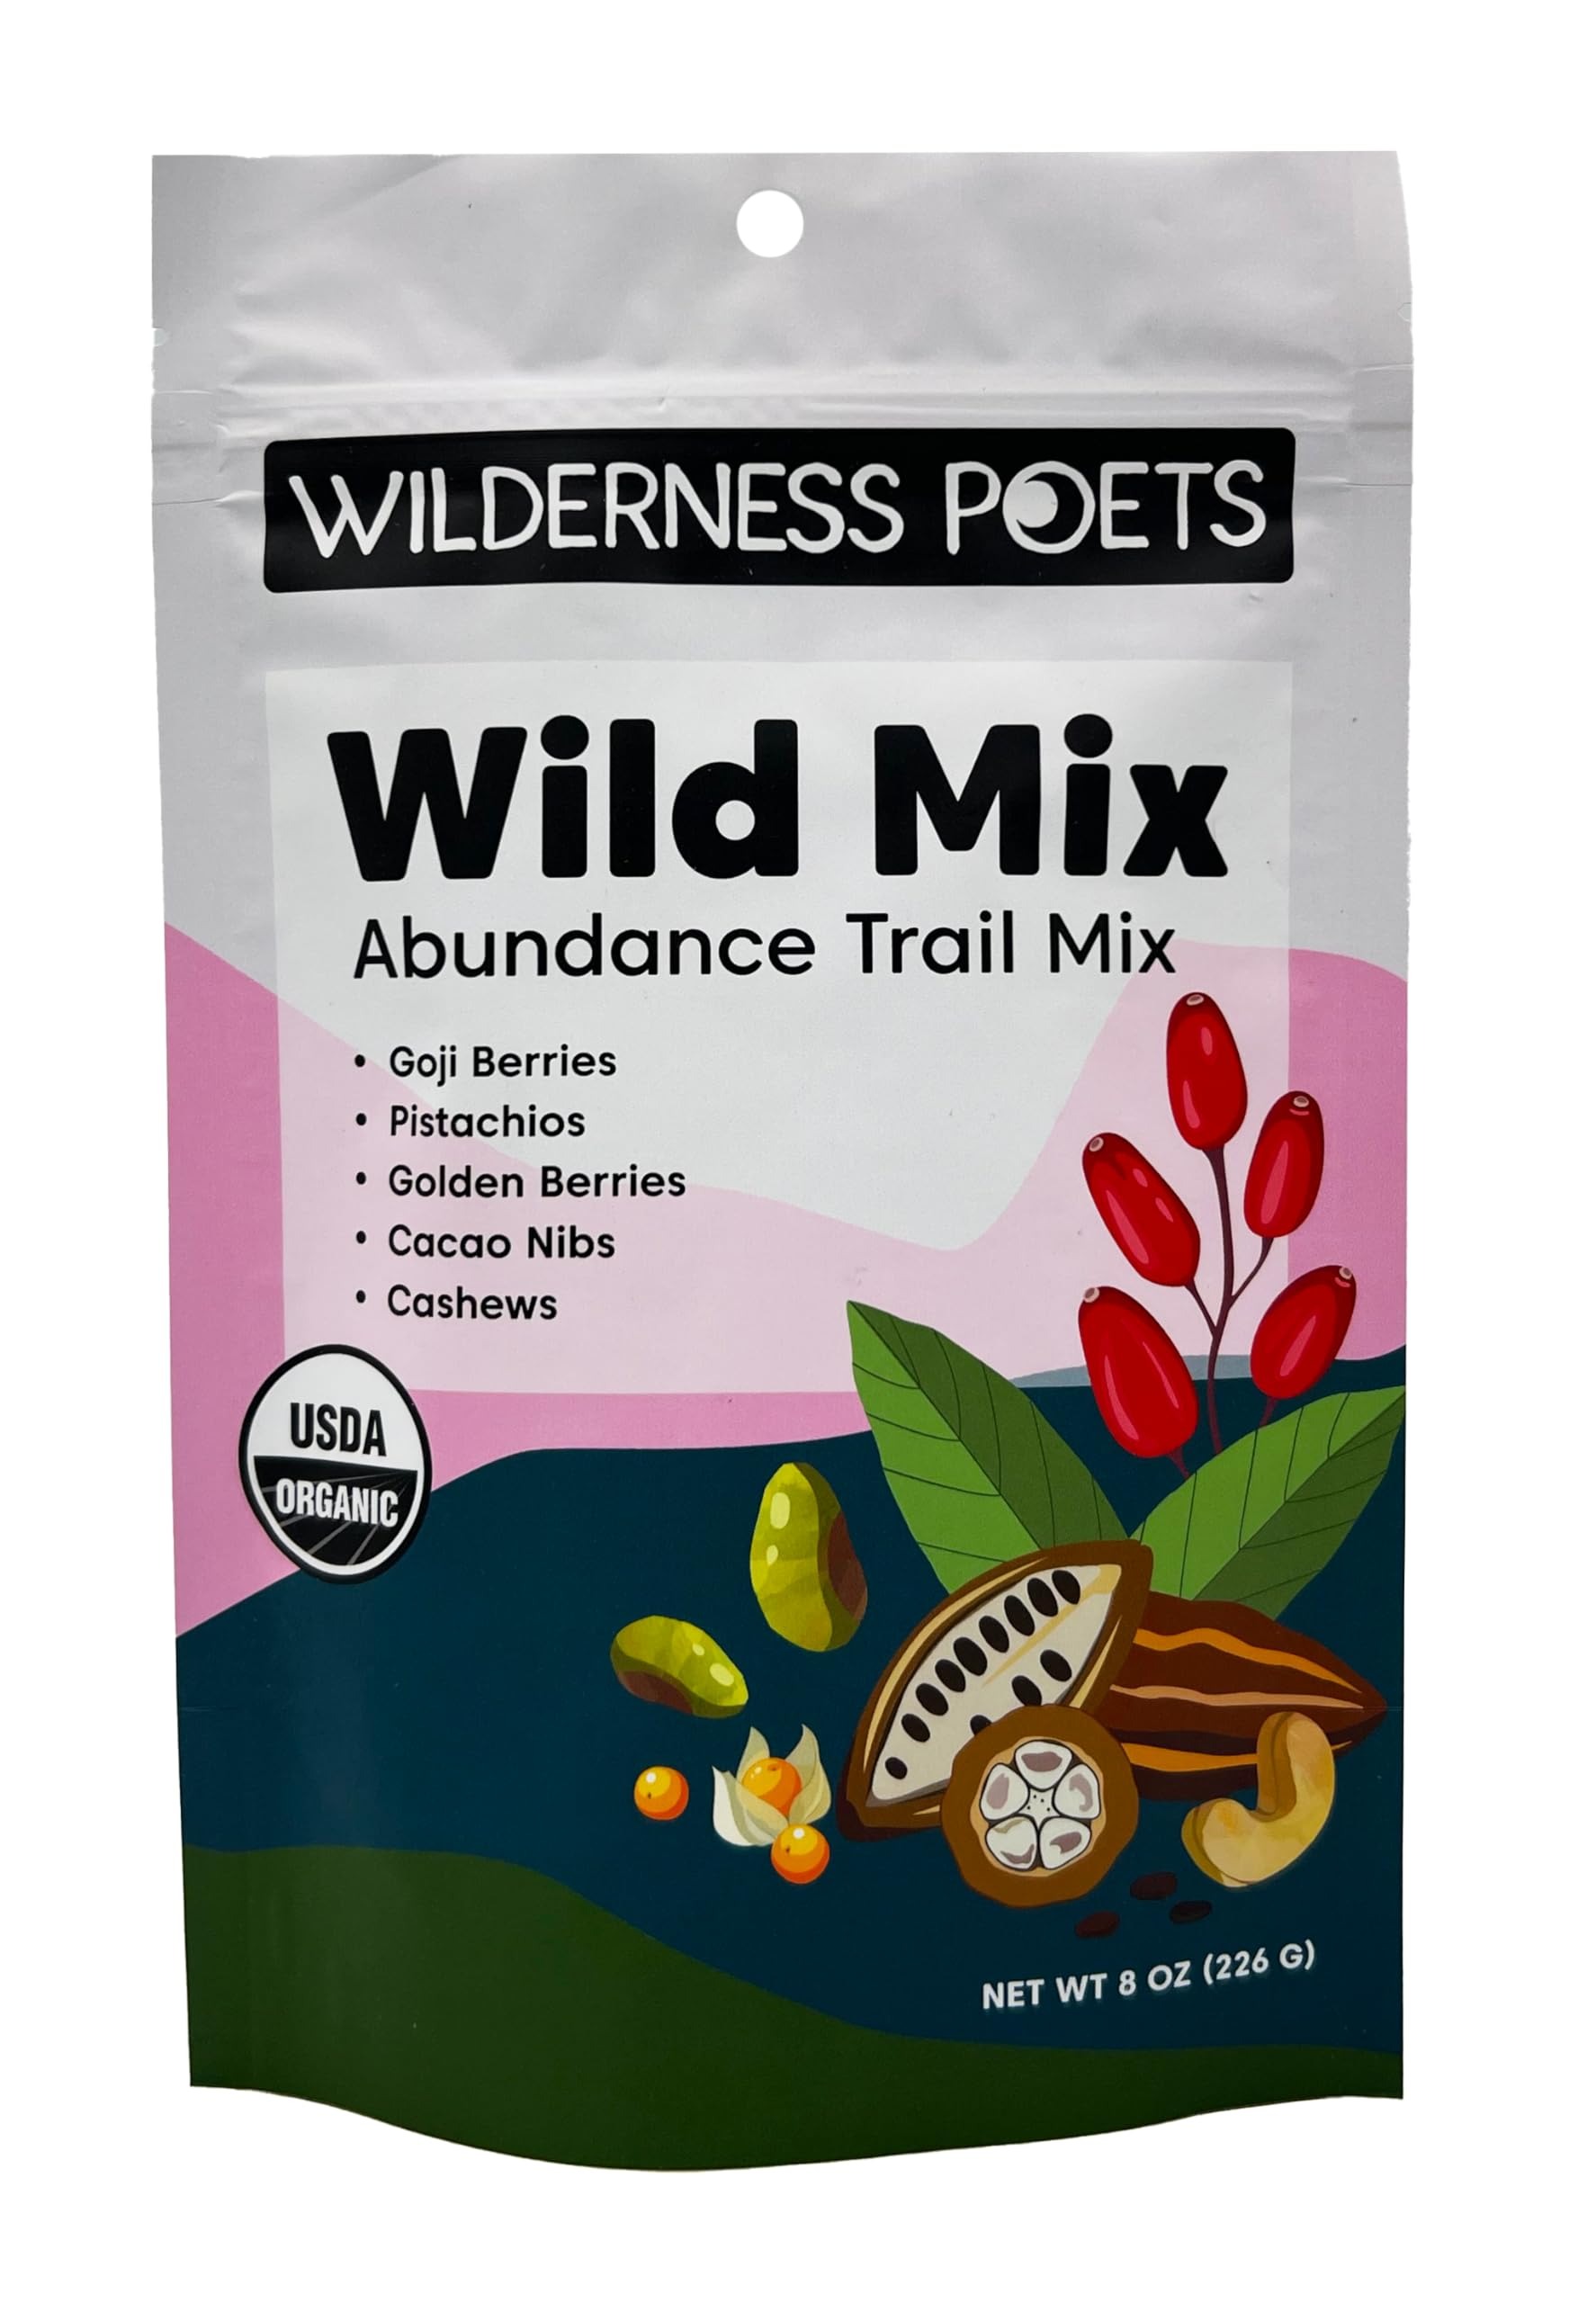
Item Name: Wilderness Poets, Abundance Wild Mix - Organic Raw Superfood Blend (8 Ounce) Cashew, Pistachio, Goji Berry, Cacao, Golden Raisin, Golden Berry Trail Mix
Bullet Point 1: Abundance Wild Mix (Organic Raw Superfood Blend) 8 ounce Bag - by Wilderness Poets
Bullet Point 2: 100% Organic & Raw: Pistachios, Cashews, Cacao Nibs (sweetened with coconut nectar), Golden Raisins, Incan Berries, Goji Berries
Bullet Point 3: USDA Certified Organic, Vegan, No Salt, GMO Free, Gluten Free, Soy Free, Dairy Free, Egg Free
Bullet Point 4: A delicious celebration of the finest living organic nuts and berries grown on Earth
Product Description: SUPERFOOD BLEND "Song of Abundance" Wild Mix is a delicious celebration of the finest living organic nuts and berries grown on Earth.
Value: 8.0
Unit: Ounce

Price: 21.91